Luanda Bay

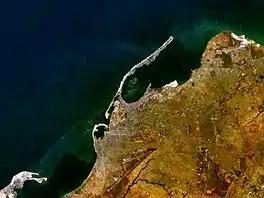
Satellite image of Luanda with Luanda Bay visible in the center

Luanda Bay is a body of water, located in front of the city of Luanda, capital of Angola. In front of the bay are located several monuments of great historical value, such as the Banco de Angola Building and the Church of Nossa Senhora da Nazaré.